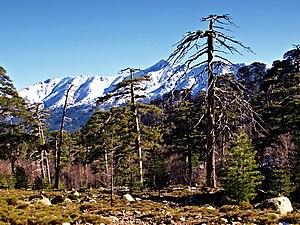
La forêt de Valdu Niellu est un massif forestier du centre de la Corse. Elle se situe dans le Niolo, dans le département de la Haute-Corse. Elle est la propriété de la Collectivité territoriale de Corse.